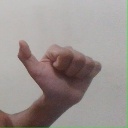
अक्षर: त